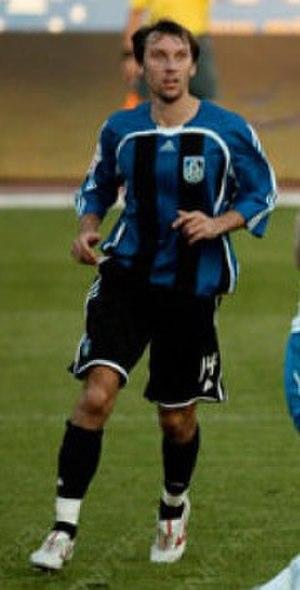
Ghenadie Olexici, né le 23 août 1978 à Chișinău en Moldavie, est un footballeur international moldave, qui évoluait au poste de défenseur.